Niederweningen

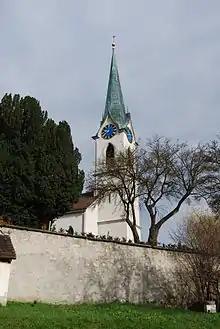
Church of Niederweningen

Niederweningen has an area of . Of this area, 48.2% is used for agricultural purposes, while 38.3% is forested. Of the rest of the land, 13.1% is settled (buildings or roads) and the remainder (0.4%) is non-productive (rivers, glaciers or mountains).